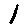
Label: 1